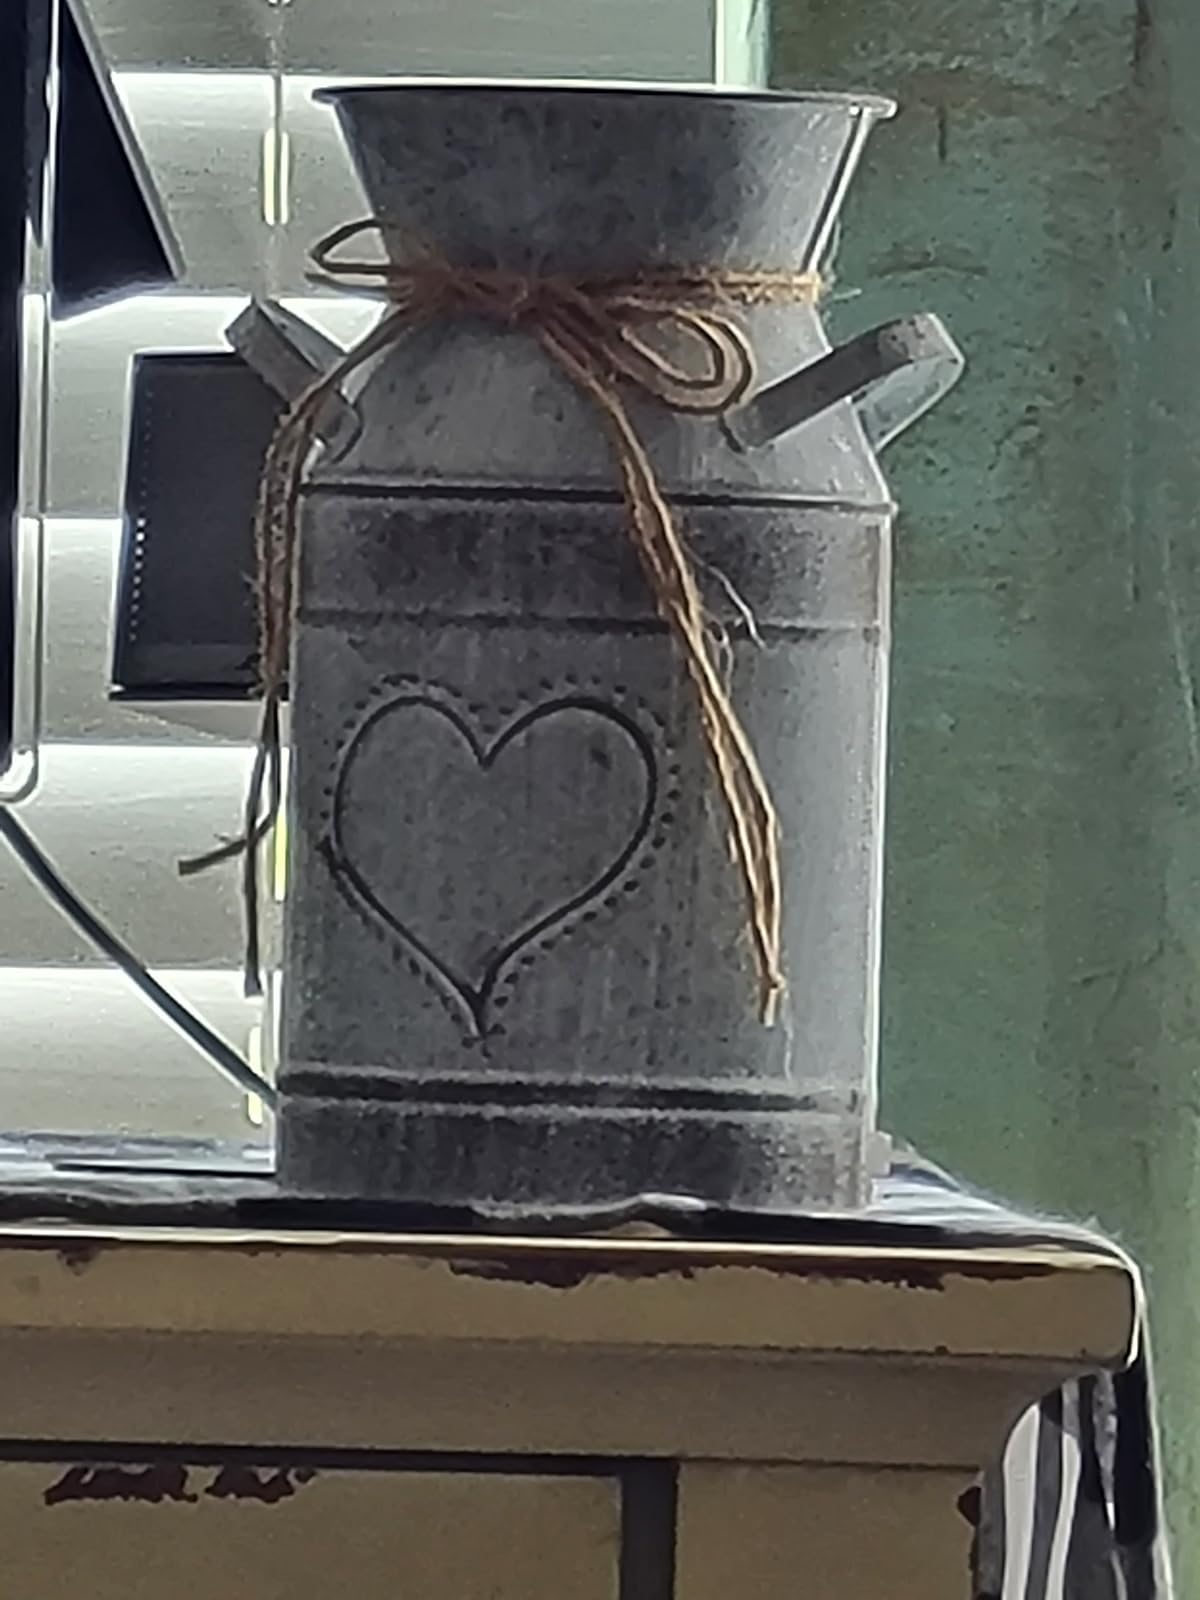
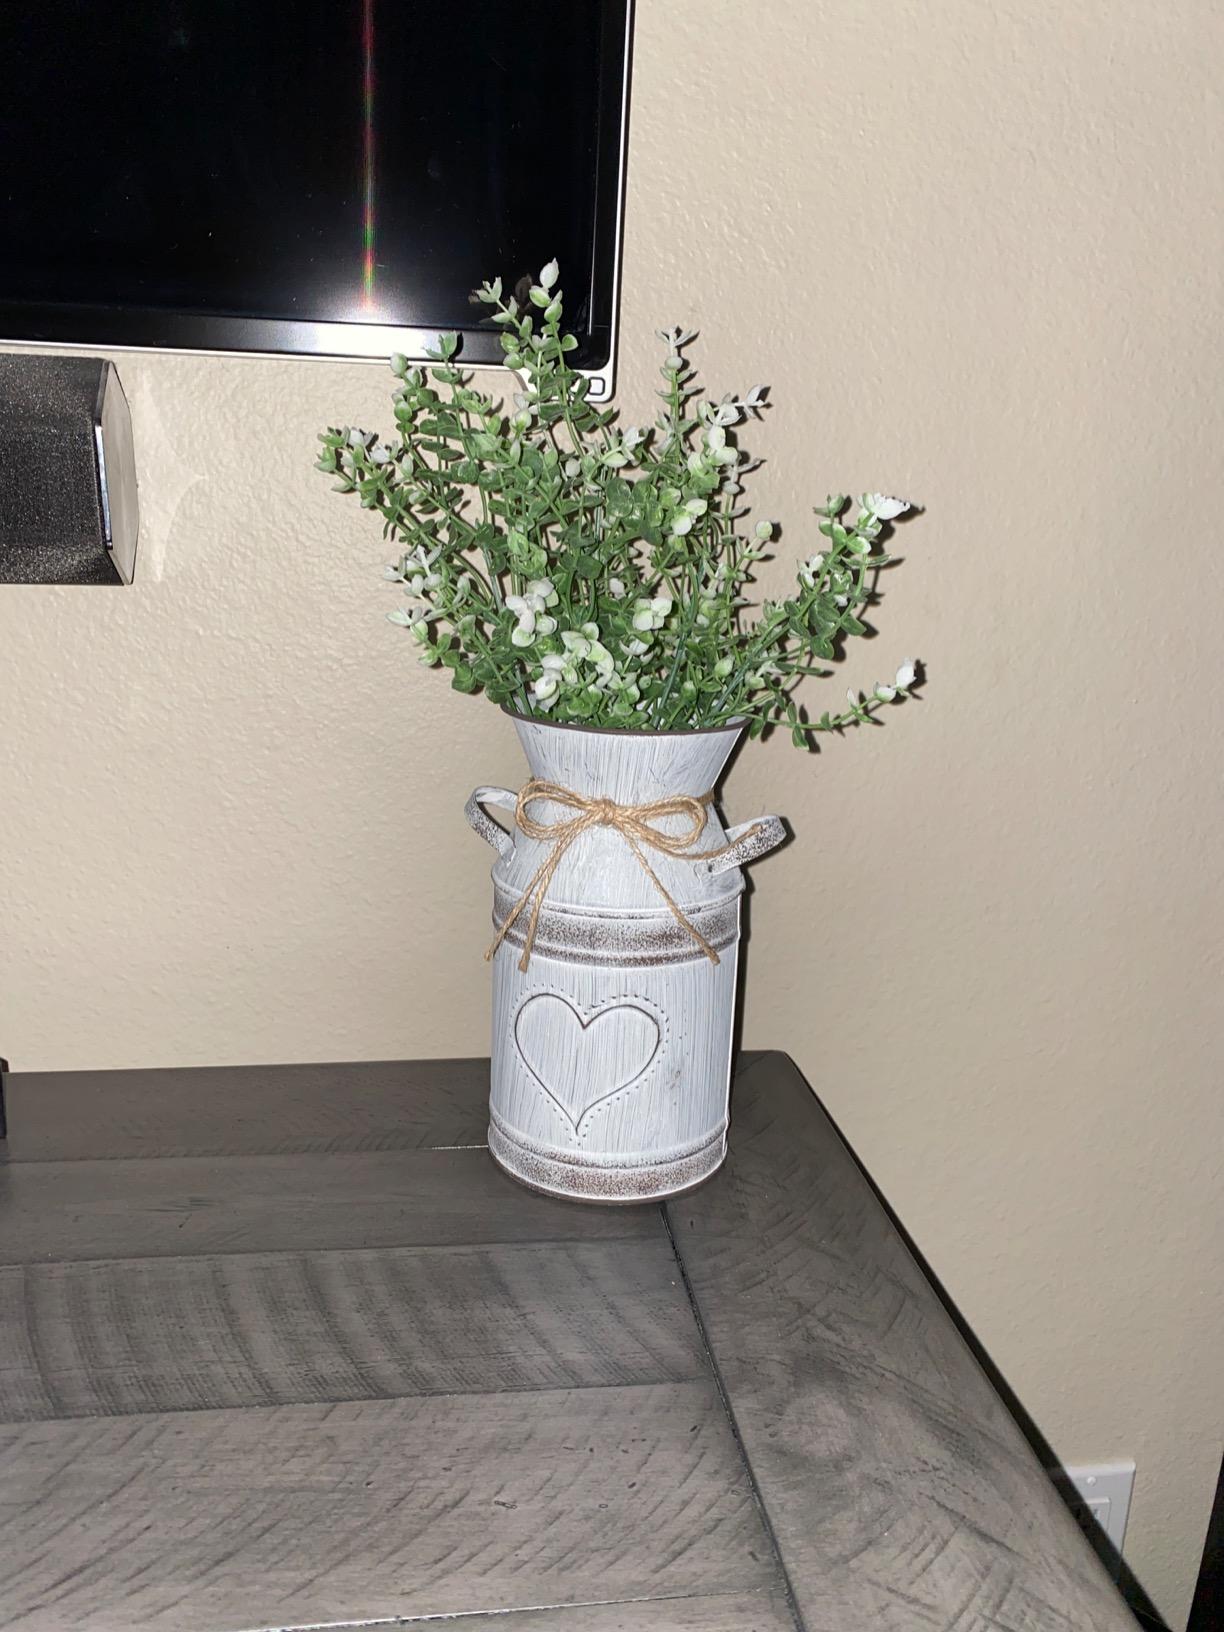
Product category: vase
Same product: yes